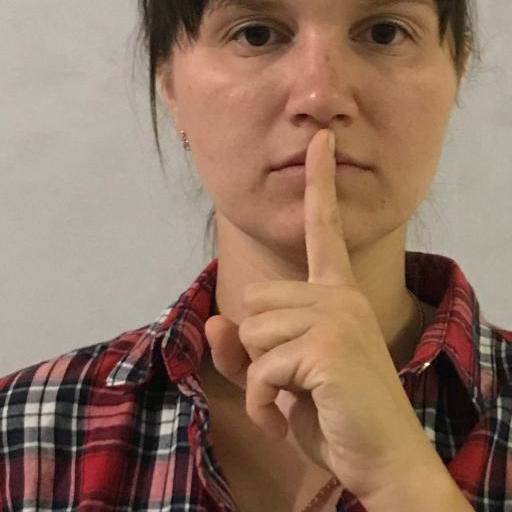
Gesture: mute